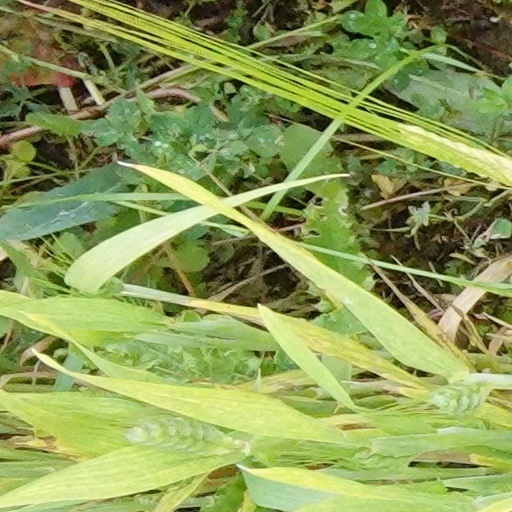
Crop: wheat